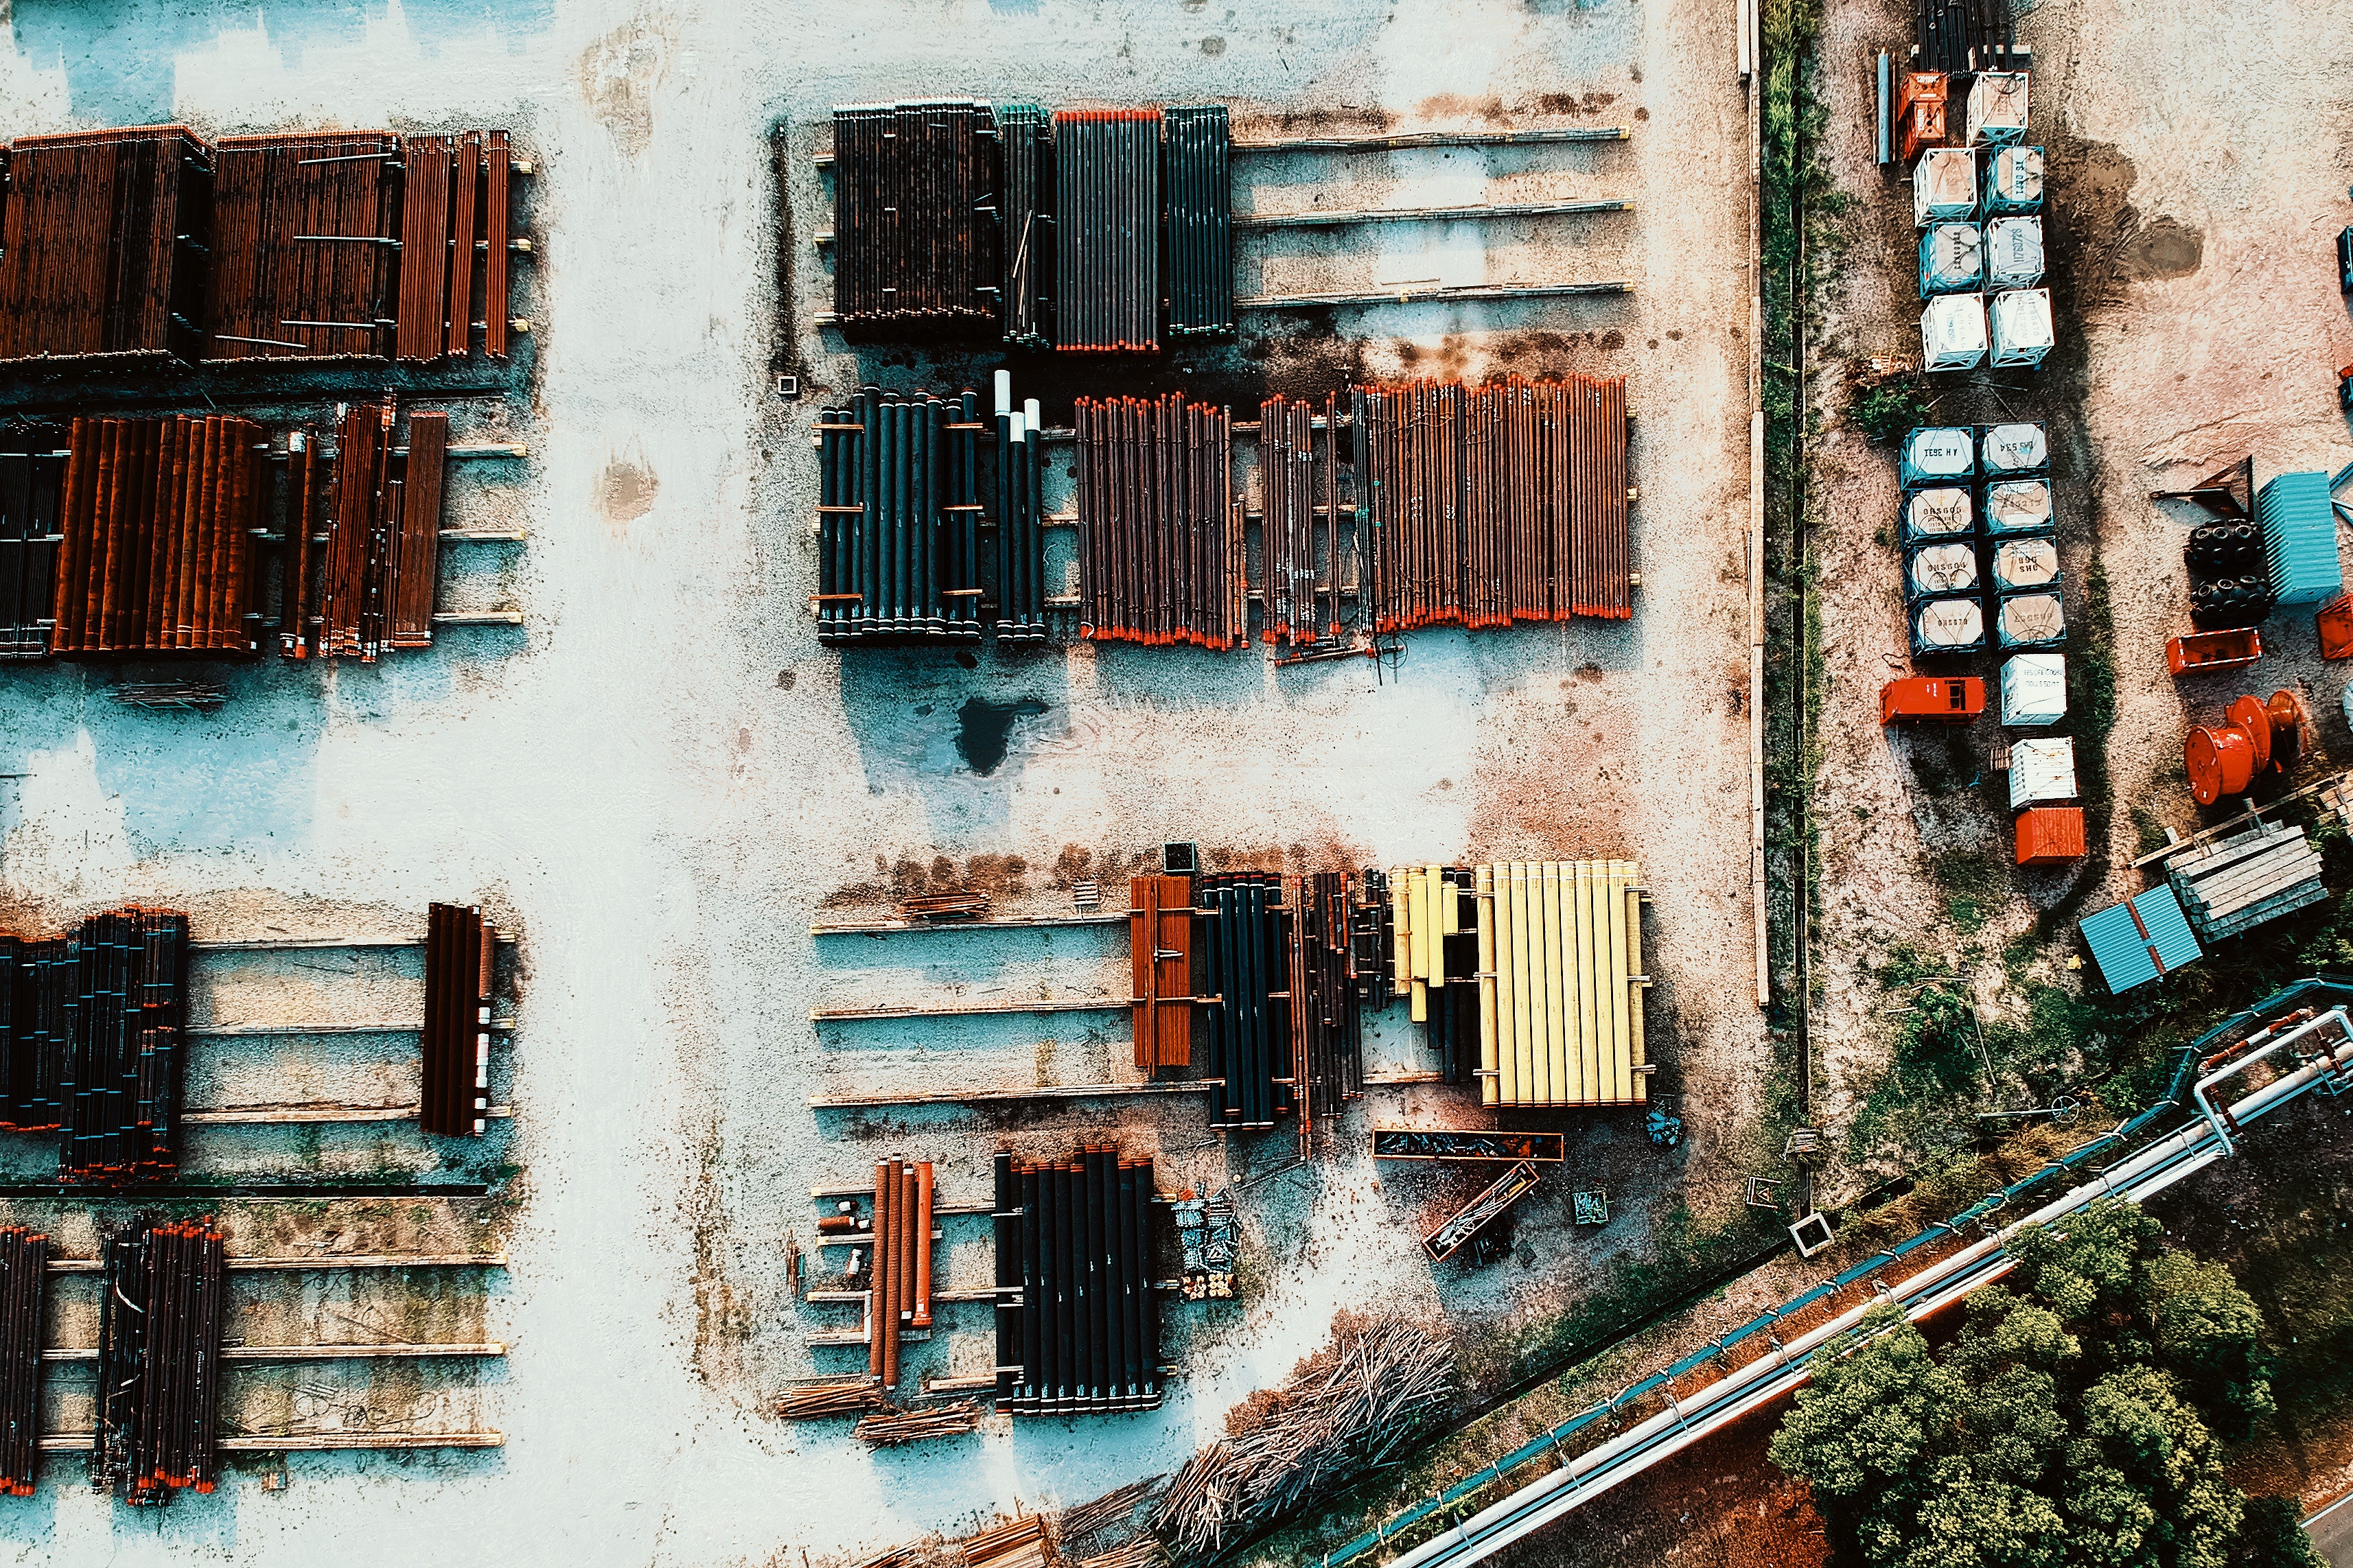
urban area, blue, wall, human settlement, town, city, water, architecture, neighbourhood, reflection, building, window, art, photography, facade, metropolis, landscape, house, visual arts, street, downtown, metal